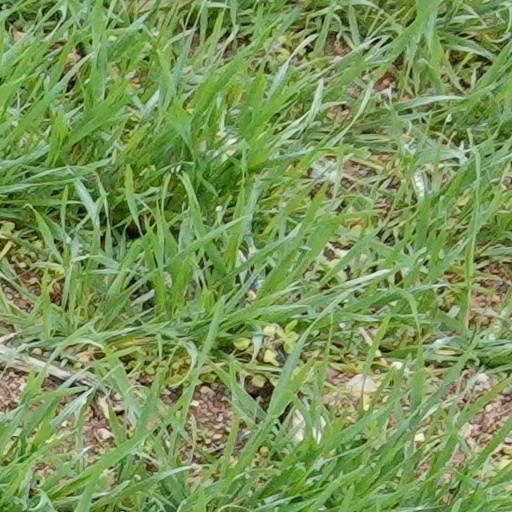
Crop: wheat